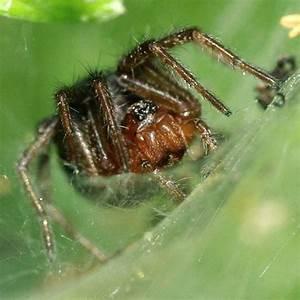
spider